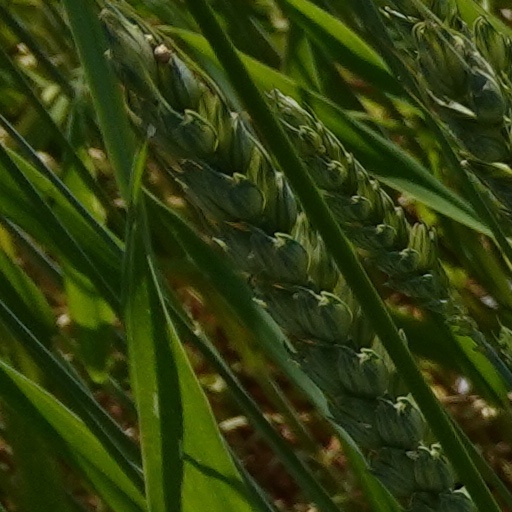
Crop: wheat